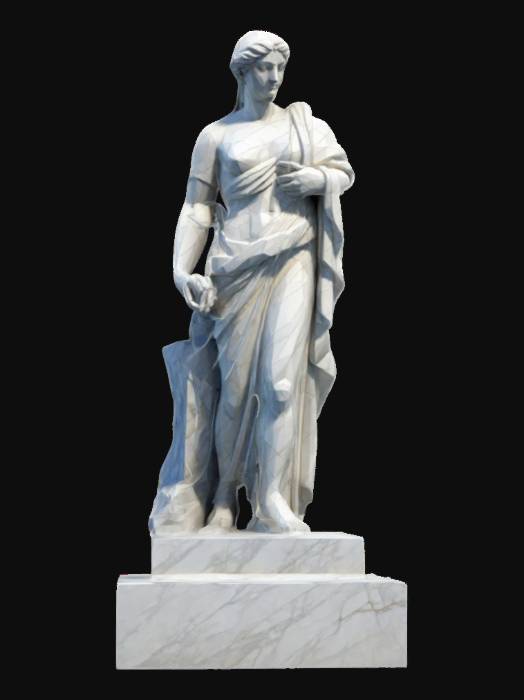
미적 점수 (1~10점): 8